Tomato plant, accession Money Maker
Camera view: tilt-top (135 deg); turntable rotation: 180 degrees
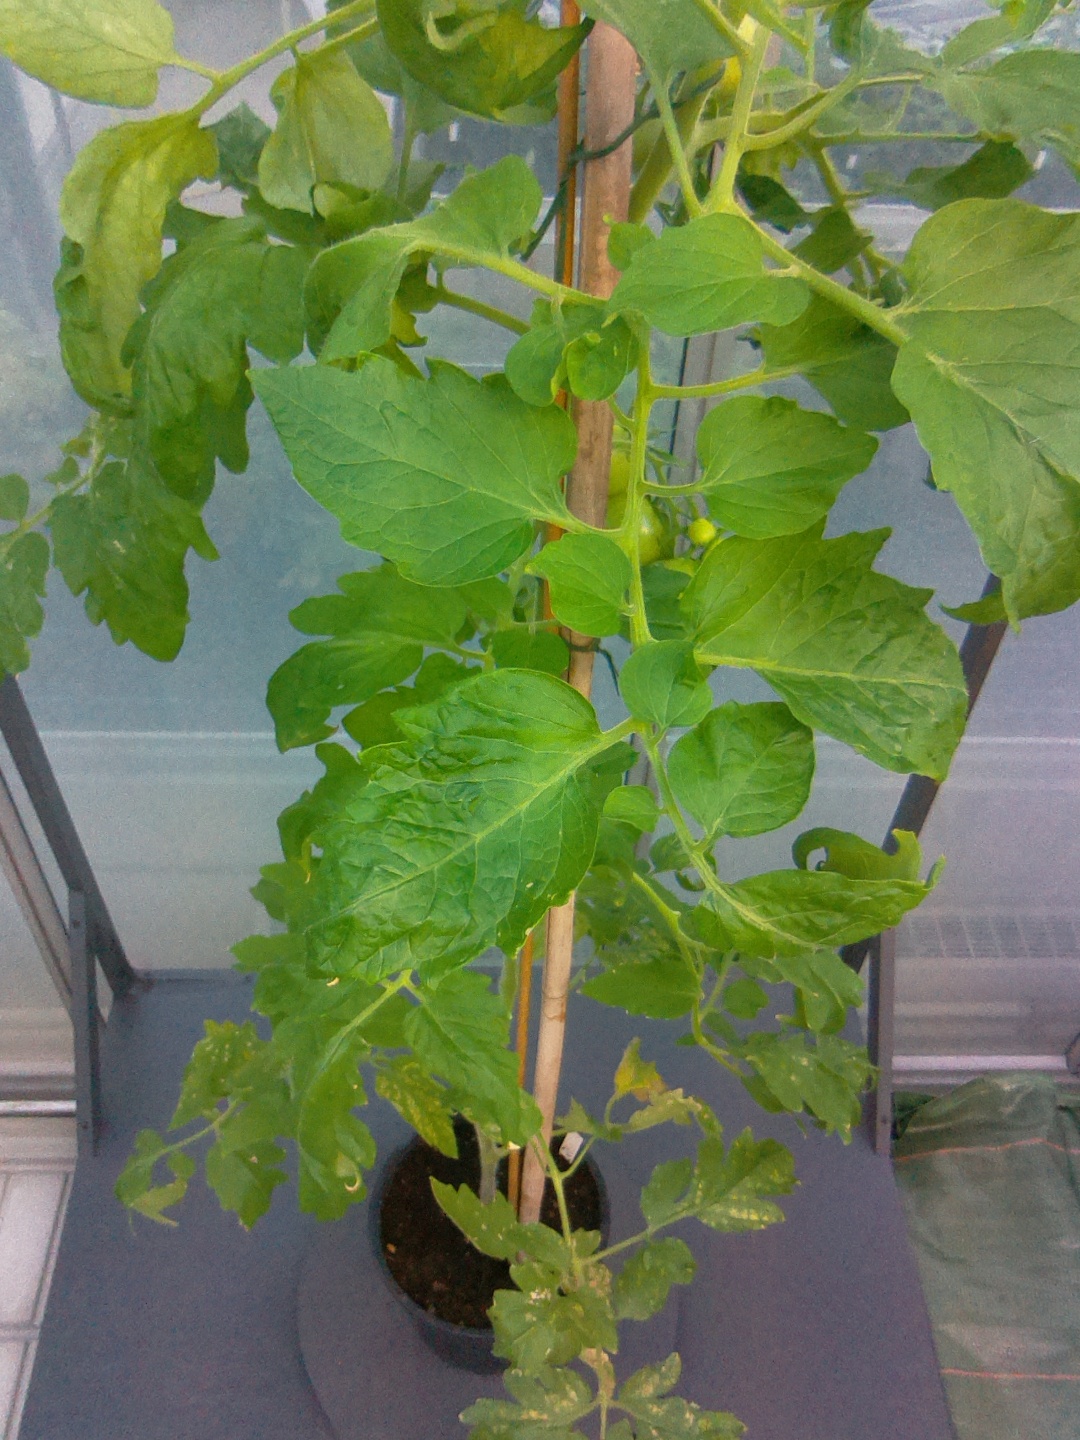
BBCH growth stage 74: 40%-50% of final fruit size